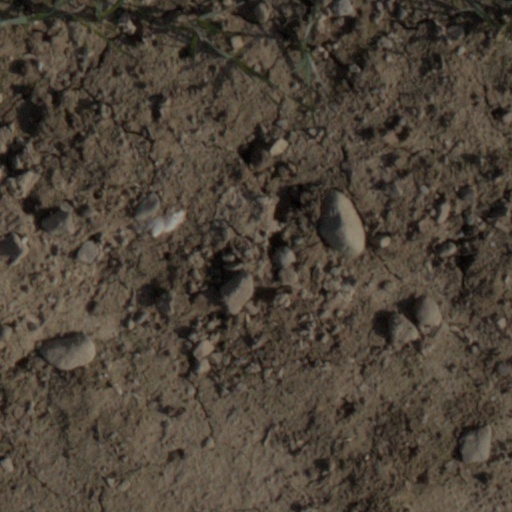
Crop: wheat